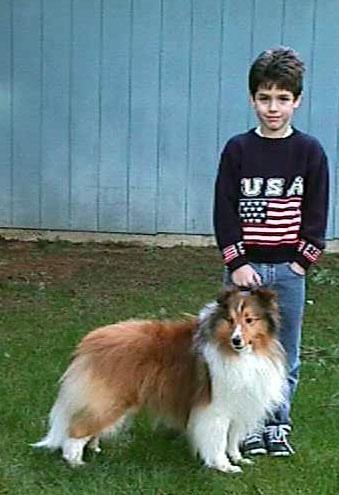
Shetland_sheepdog